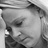
Emotion: sad